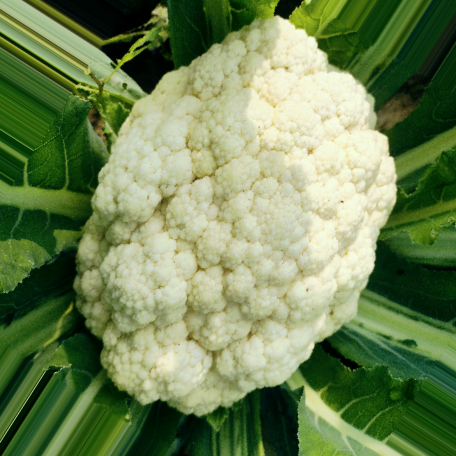
Label: Disease Free